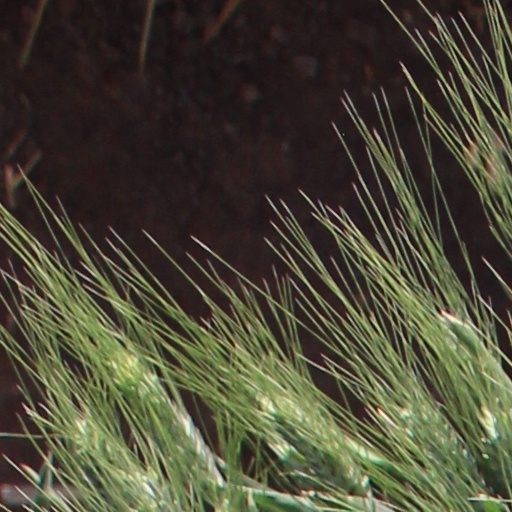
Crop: wheat